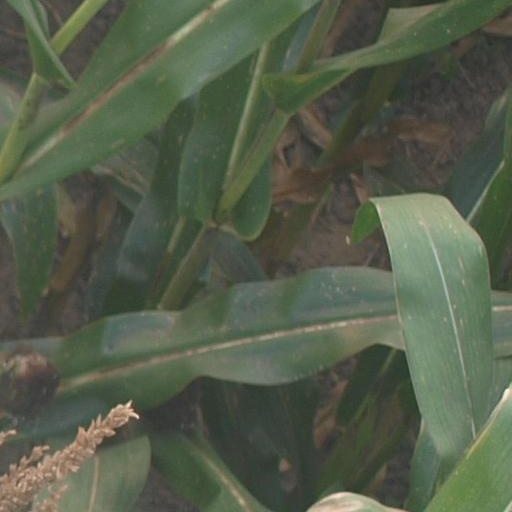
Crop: maize; corn